Tarawera High School

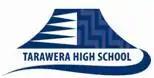
old Tarawere High School logo

Tarawera High School is a secondary school located in Kawerau, New Zealand. It is the only secondary school serving the town, and serves students from Years 7 to 13. The school was formed as a result of the closure of both Kawerau College and Kawerau Intermediate School, and sits on the Kawerau College site. The school had a roll of 460 as of November 2014.